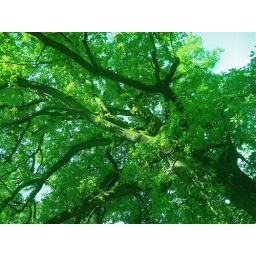
She's sleeping near this big green Creature on a silent hill.